Geoffrey A. Landis

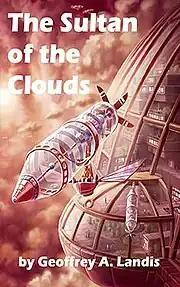
Geoffrey Landis combined his scientific insights about Venus cloud layer habitability in his science fiction work The Sultan of the Clouds (2010).

He attended the Clarion Workshop in 1985, with other emerging SF writers such as Kristine Kathryn Rusch, Martha Soukup, William Shunn, Resa Nelson, Mary Turzillo and Robert J. Howe.